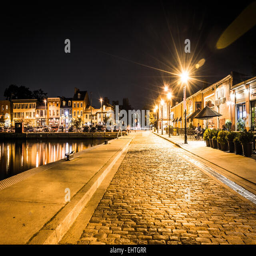
cobblestone street along the waterfront at night